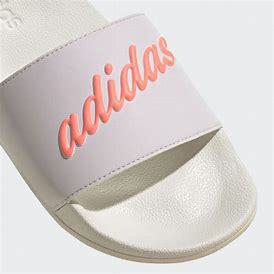
Brand: Adidas
Model: Adilette Shower